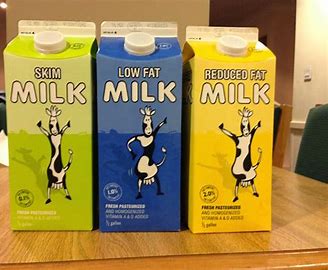
Waste category: cardboard